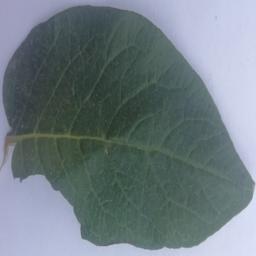
Etiqueta: Sana